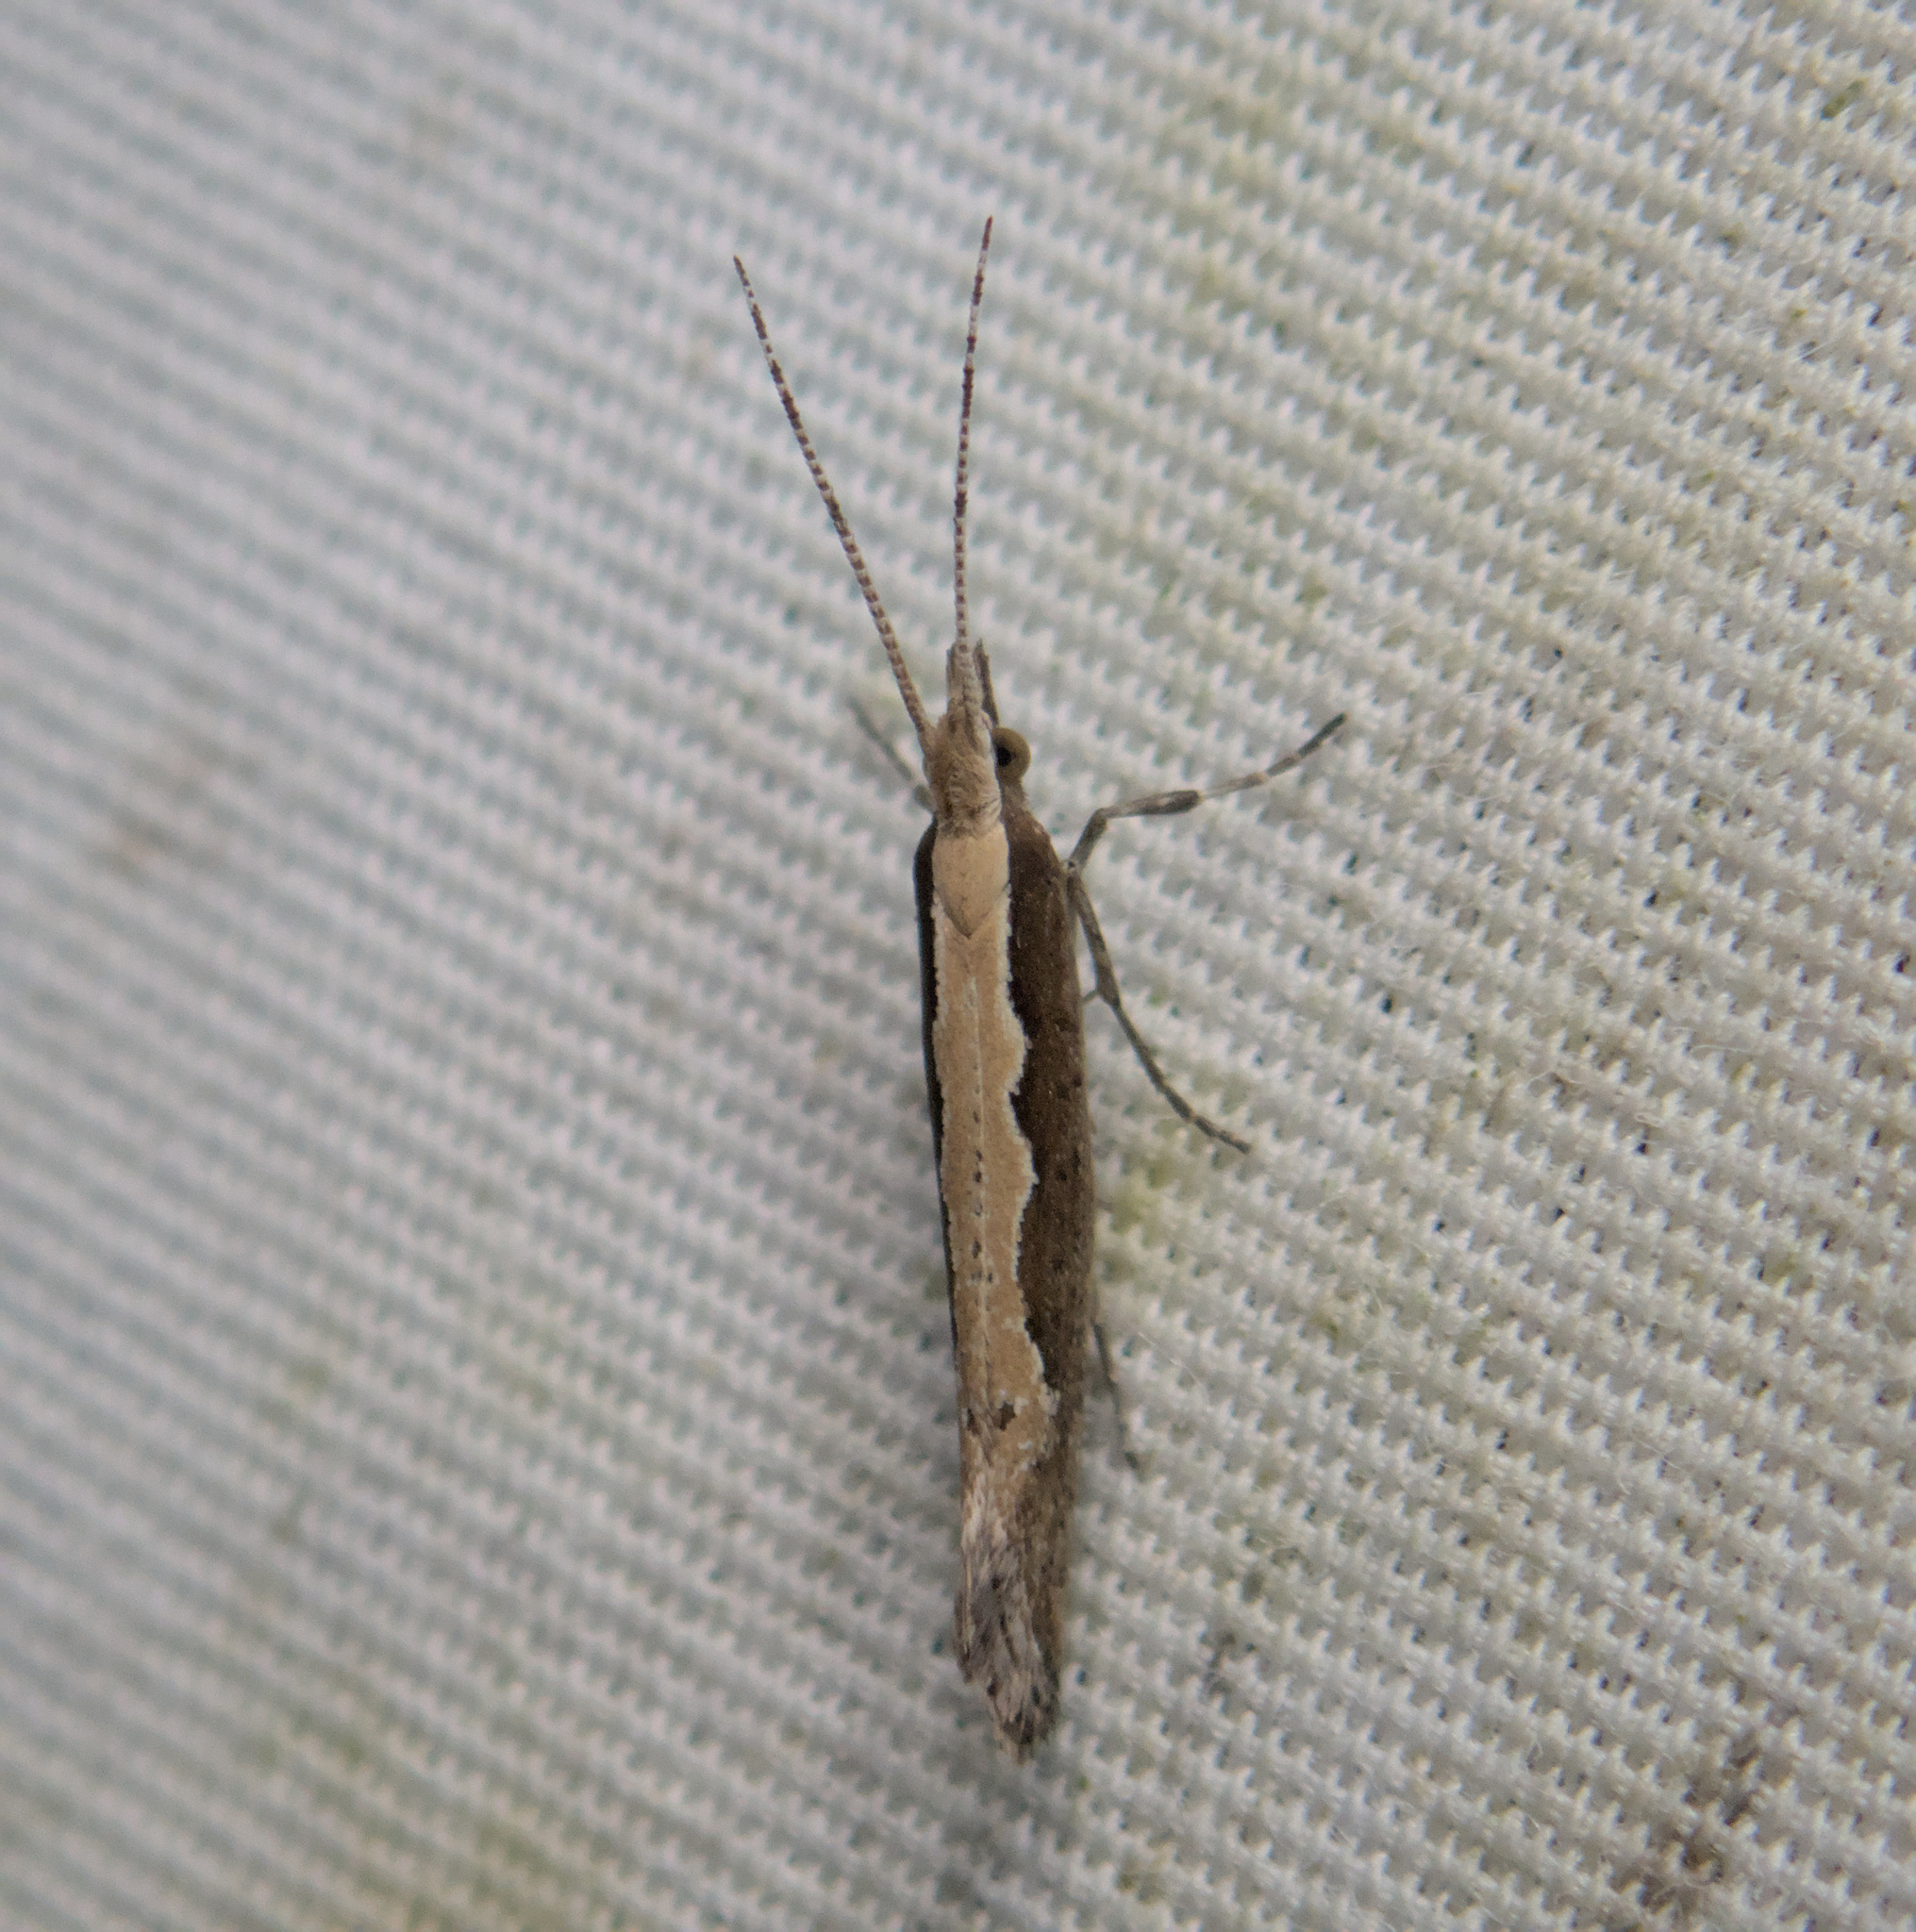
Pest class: diamondback_moth